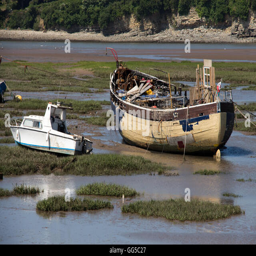
old boats in the natural harbor .